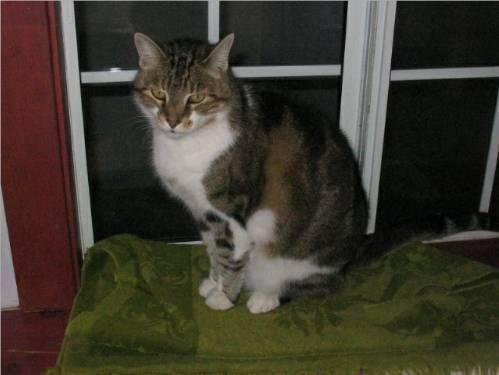
cat